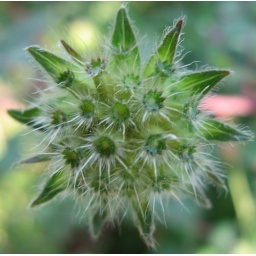
I spotted this seed head in a field and loved the detail of in